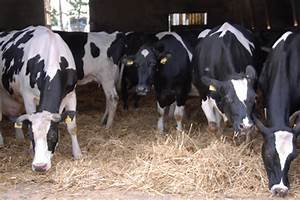
Label: mucca